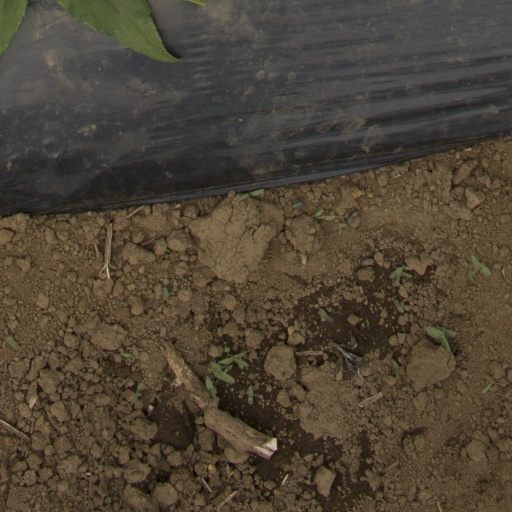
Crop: Jerusalem artichoke